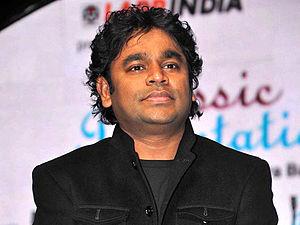
Les Recettes du bonheur est la bande originale du film homonyme réalisé par Lasse Hallström. La bande originale est sortie sous le label Hollywood Records le 12 août 2014. La musique originale est essentiellement écrite et composée par Allah Rakha Rahman.
Les Recettes du bonheur ou Le Voyage de cent pas au Québec, est un film américain réalisé par Lasse Hallström, sorti en 2014. Adapté du roman homonyme de Richard C. Morais, il a pour acteurs principaux Helen Mirren, Om Puri, Manish Dayal et Charlotte Le Bon. Le film raconte l'histoire d'une querelle entre deux restaurants adjacents dans un village français : celui qui est exploité par une famille indienne et qui a récemment emménagé, et un restaurant étoilé au guide Michelin.